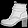
Label: Ankle boot